Plainview, Tennessee

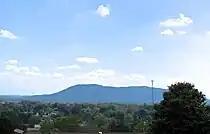
View across Plainview, with House Mountain in the distance

There were 658 households, out of which 43.9% had children under the age of 18 living with them, 66.3% were married couples living together, 9.7% had a female householder with no husband present, and 19.0% were non-families. 15.0% of all households were made up of individuals, and 3.8% had someone living alone who was 65 years of age or older. The average household size was 2.82 and the average family size was 3.11.